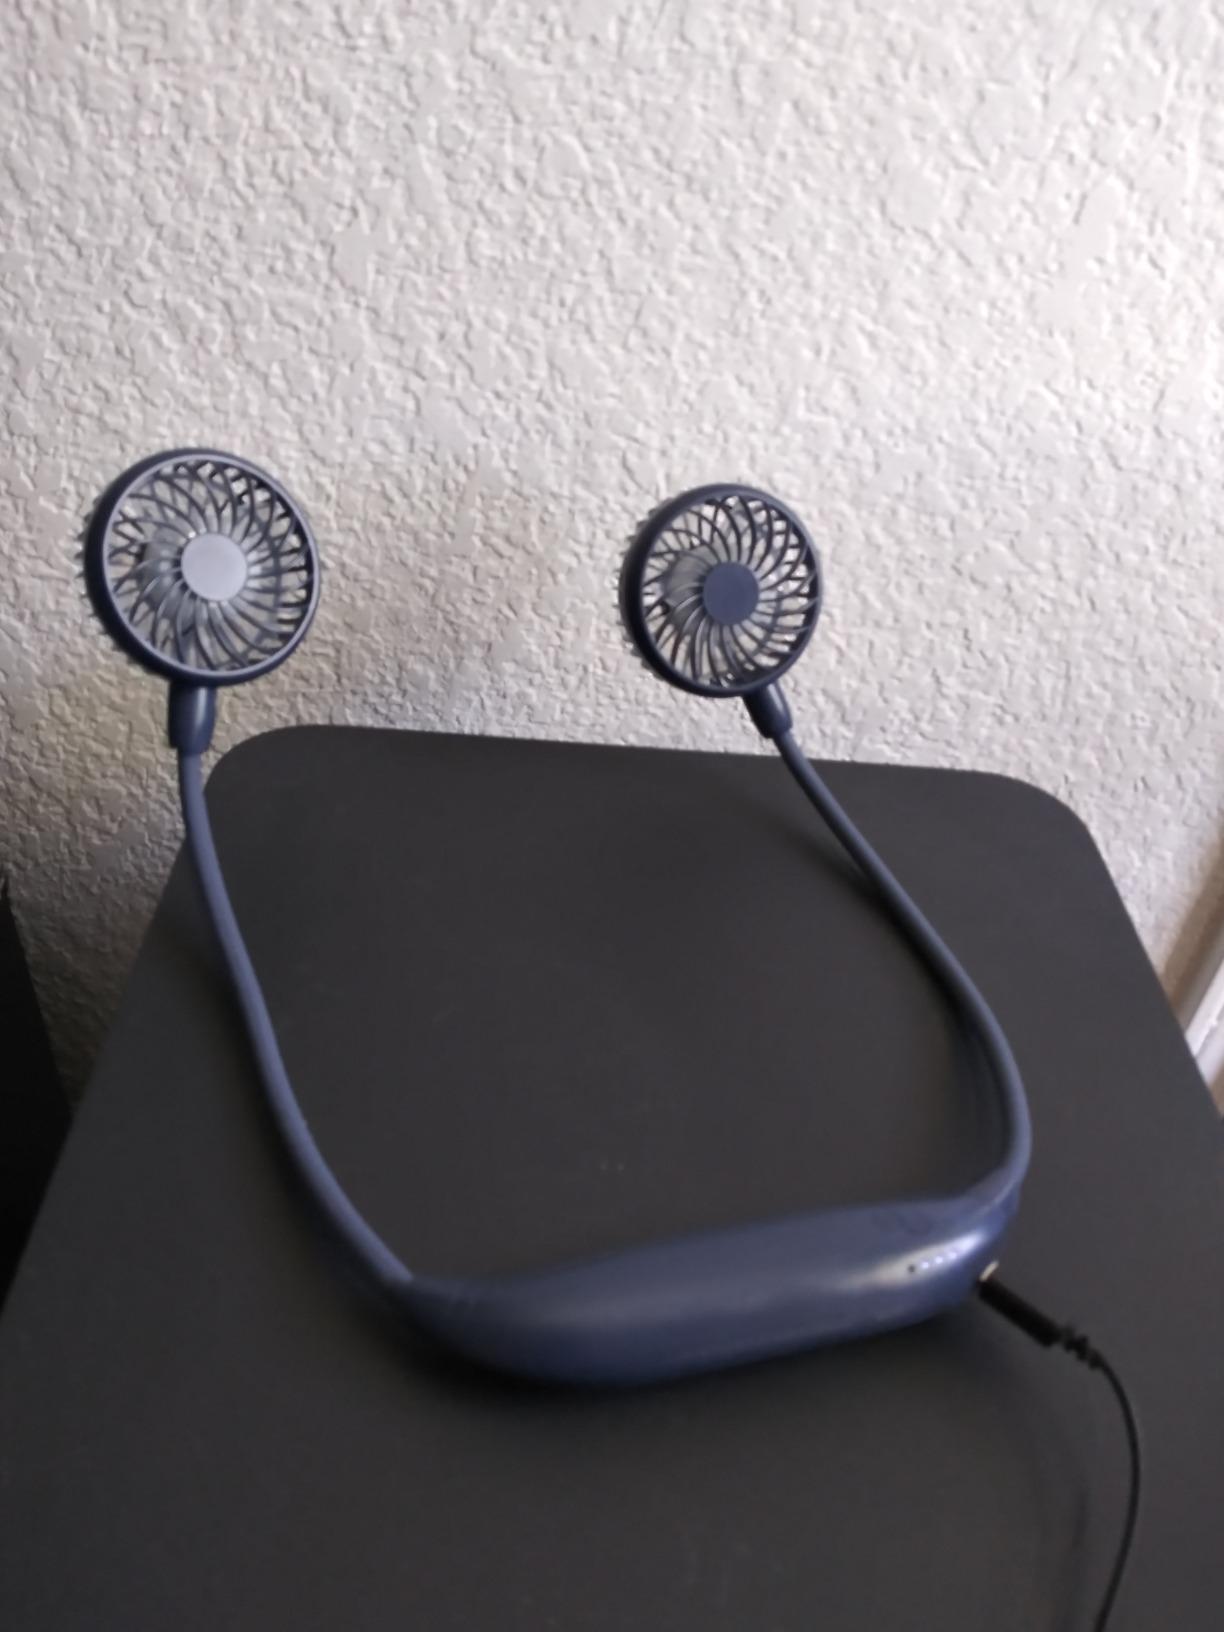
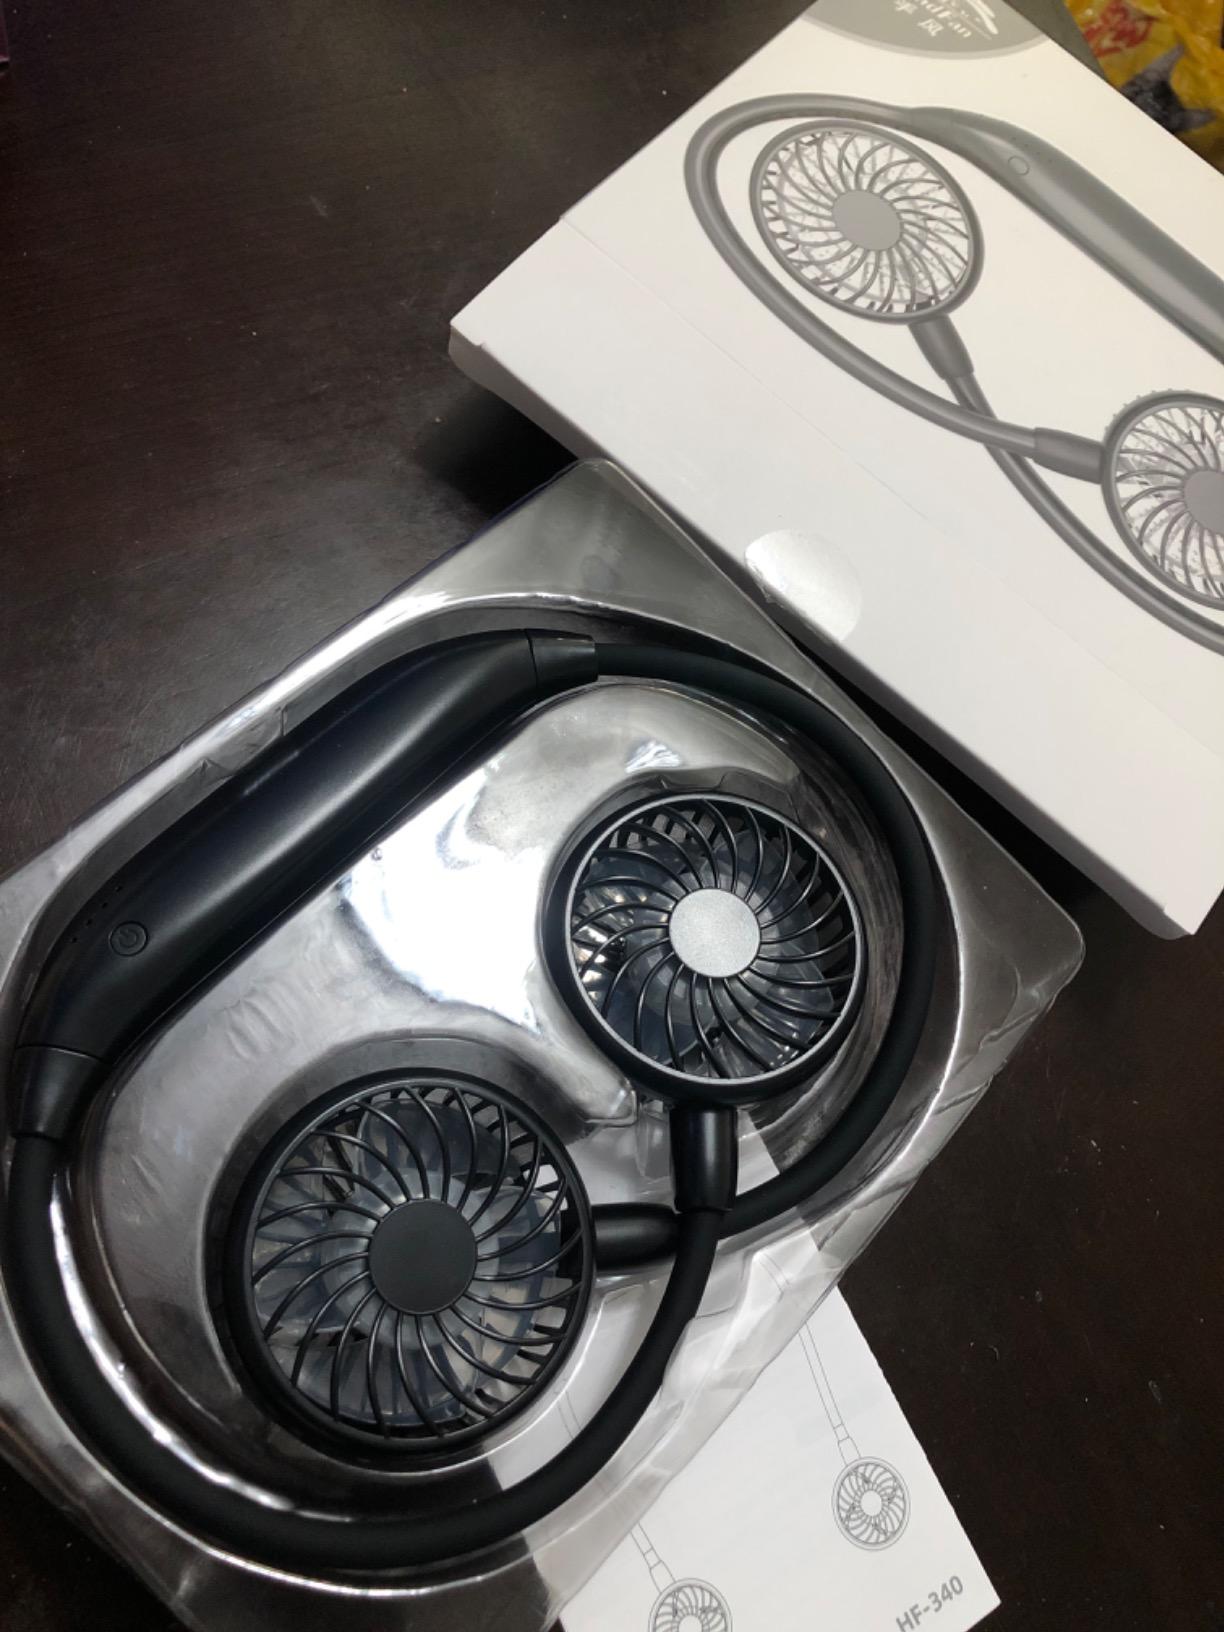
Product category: fan
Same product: no